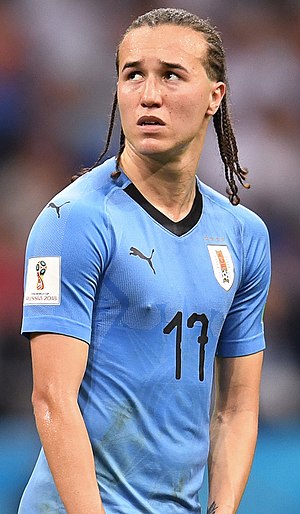
Diego Laxalt
Diego Sebastián Laxalt Suárez, er en uruguayansk fodboldspiller. Han spiller for A.C. Milan i Italien.